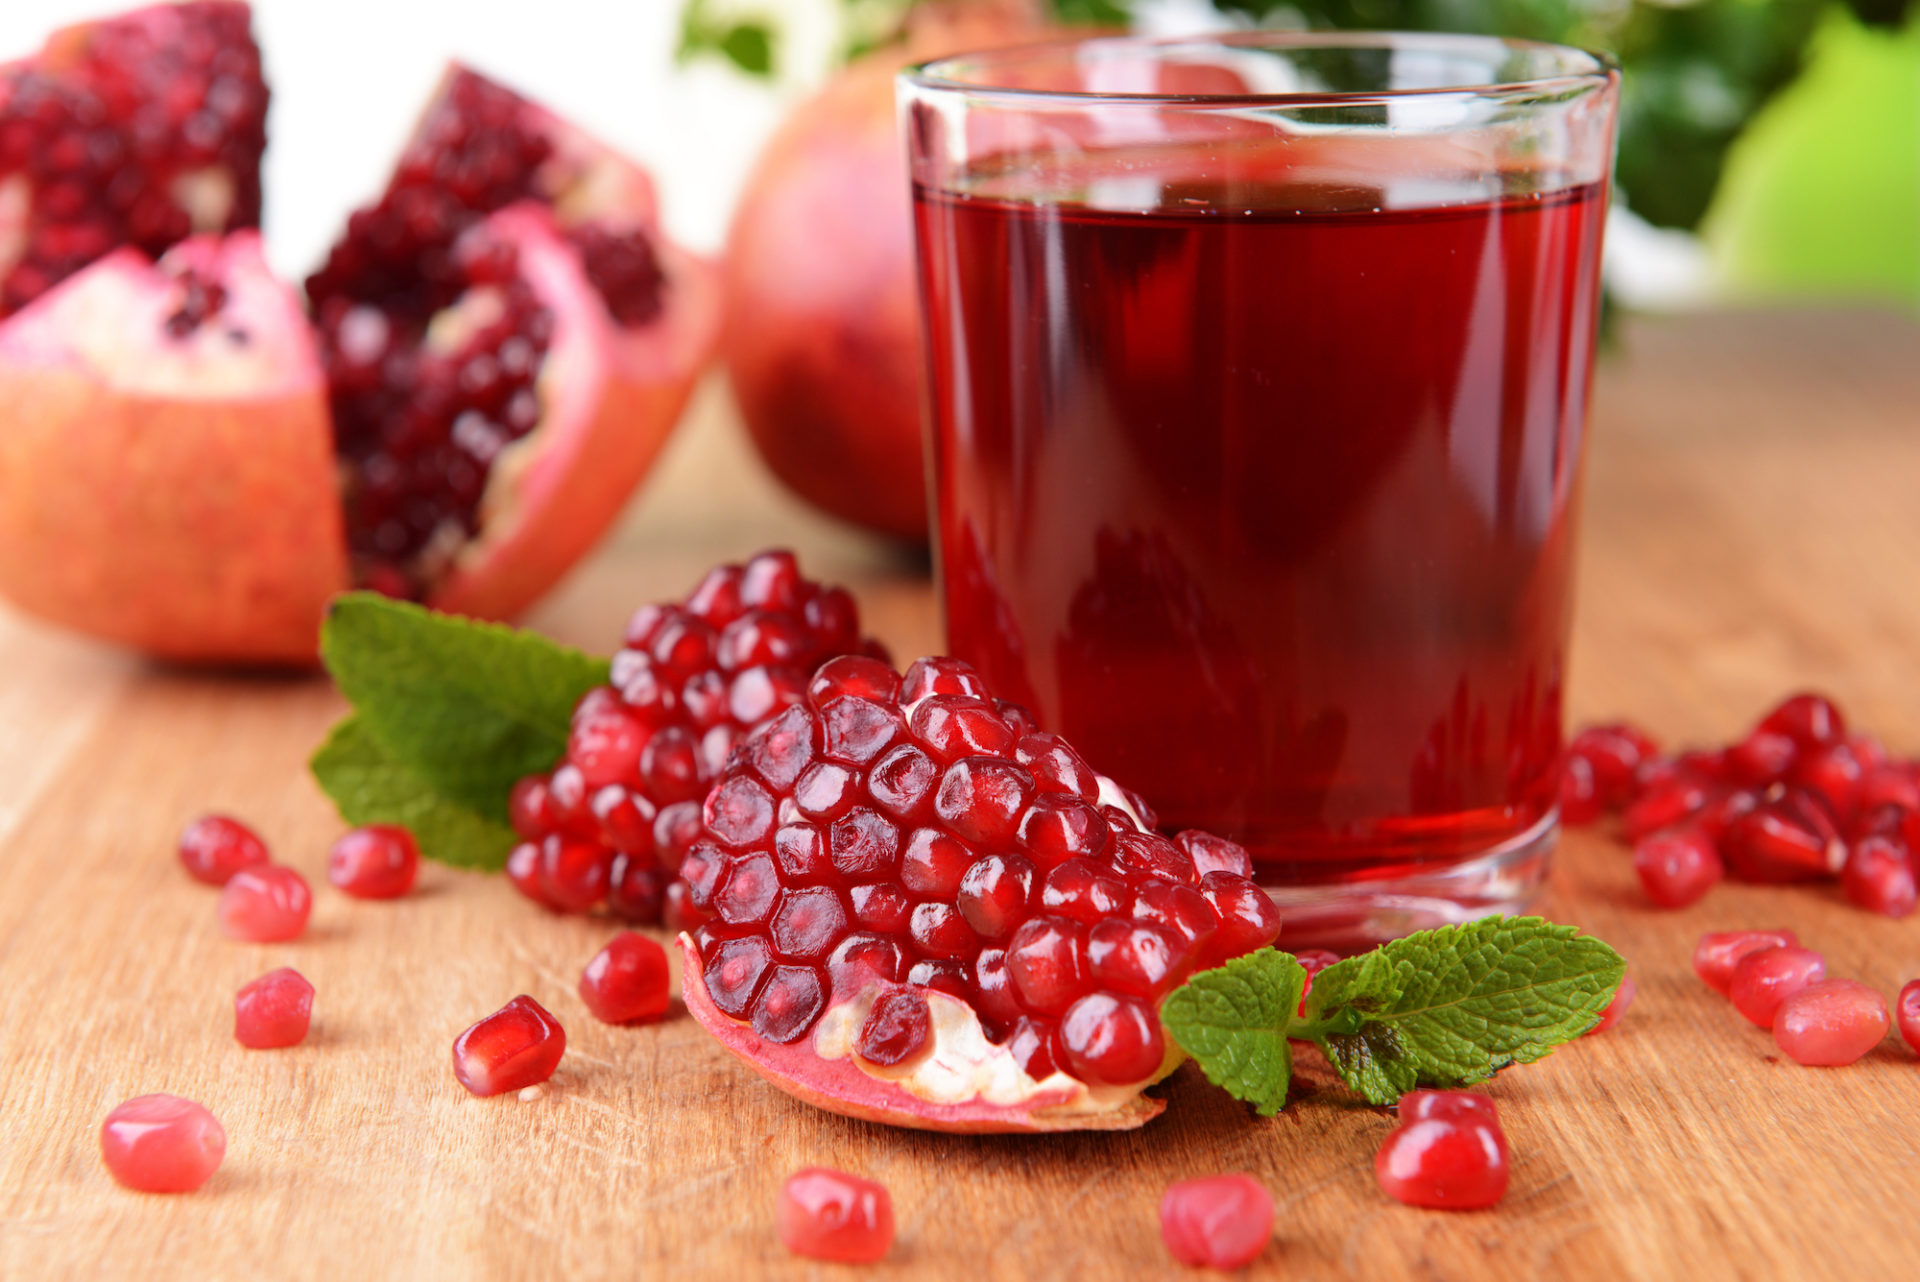
Label: Pomegranate